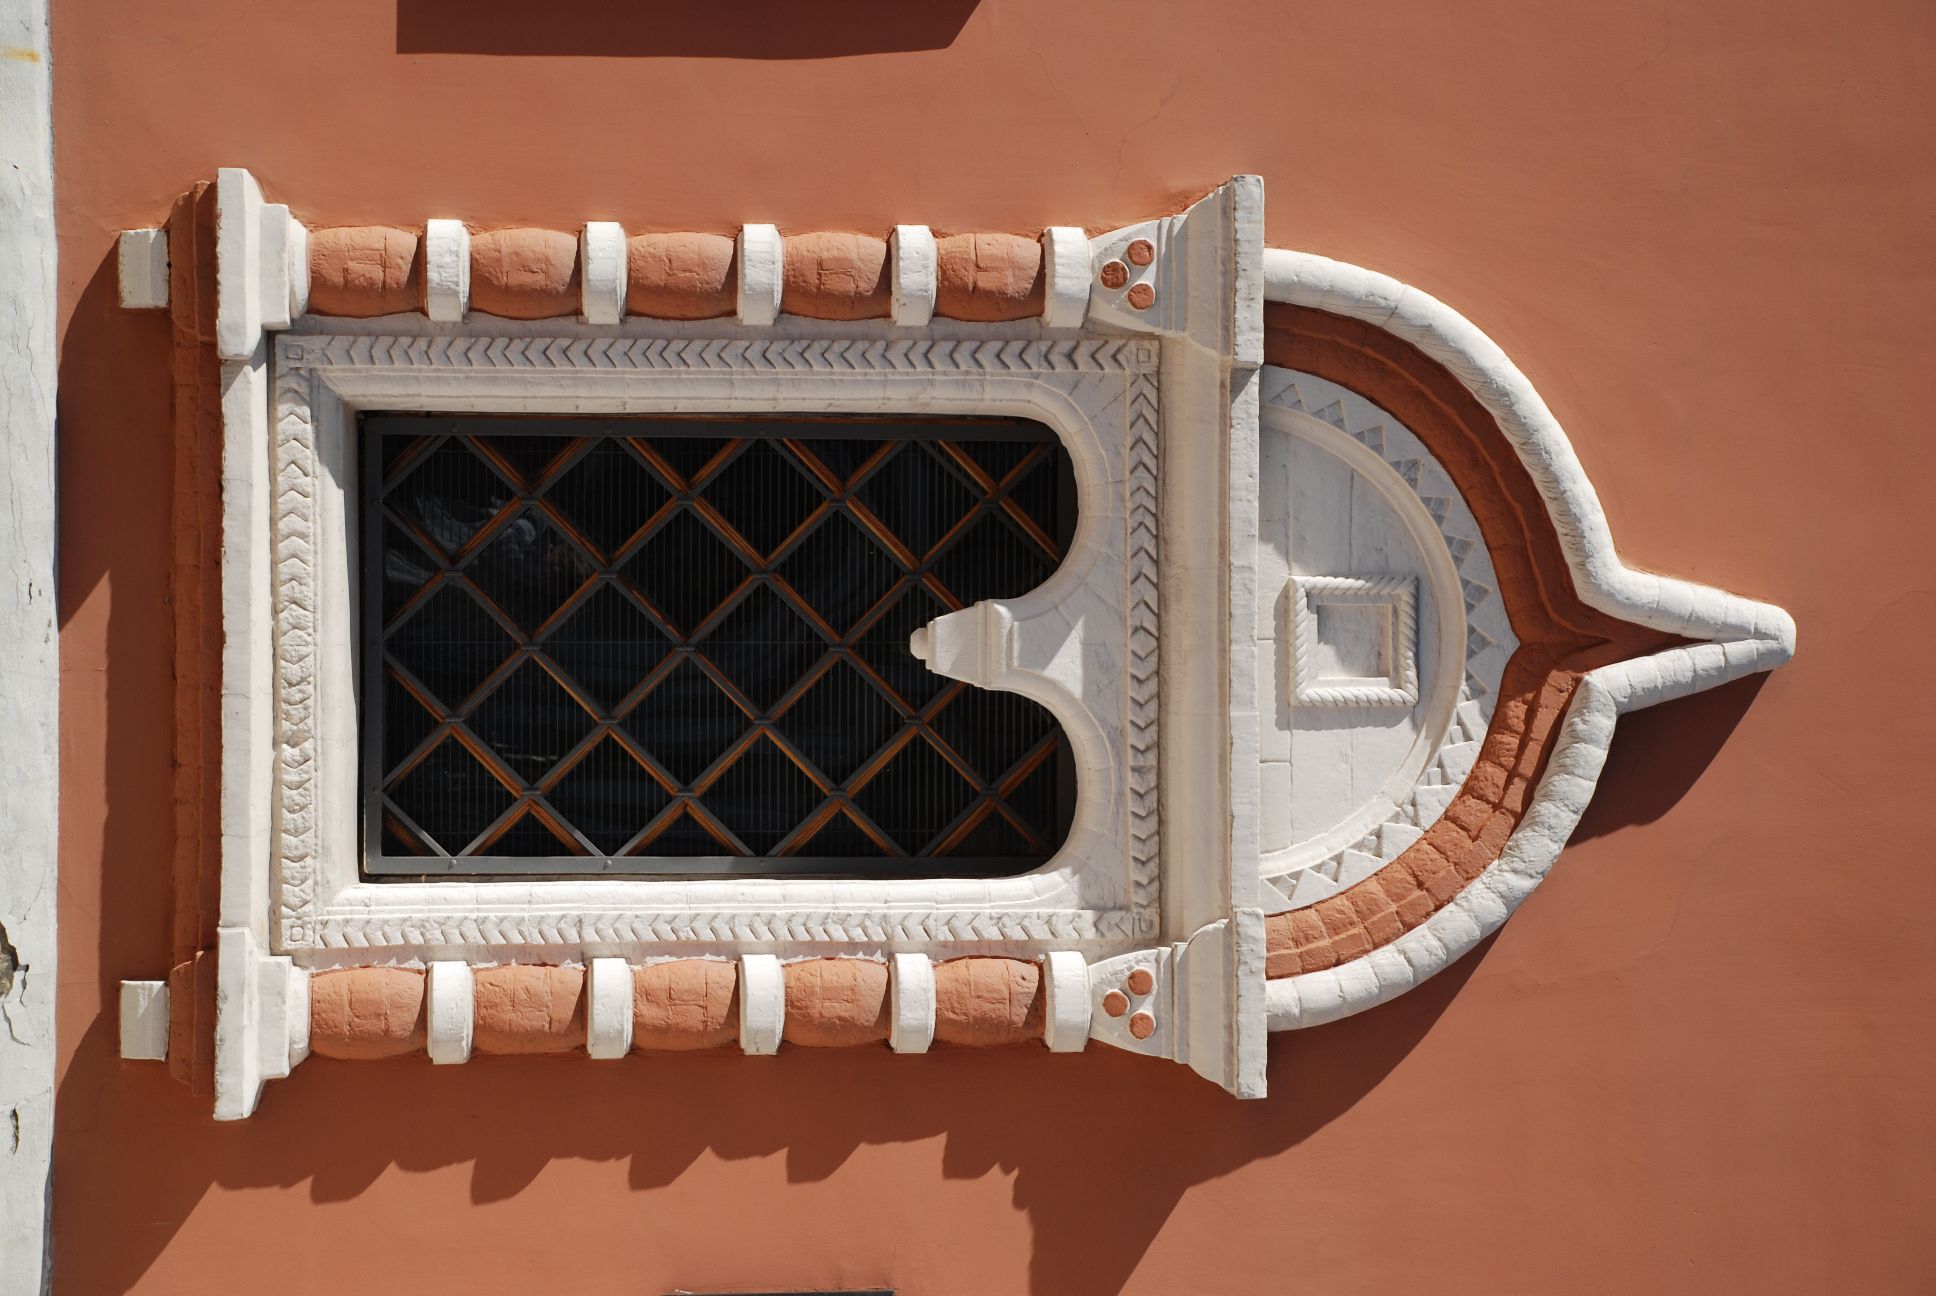
wood, window, city, cityscape, lantern, fireplace, nikon, lighting, abigfave, moscow, iron, russia, d80, cityscapes, moskau, moscou, wonderfulworldmix